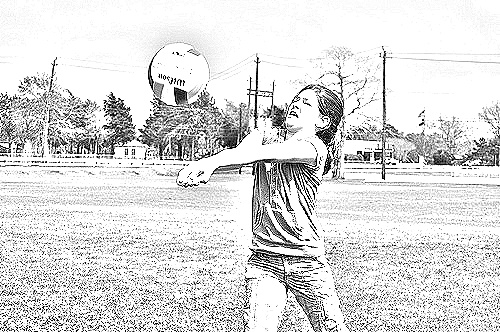
Portrait style: Sketch Portrait